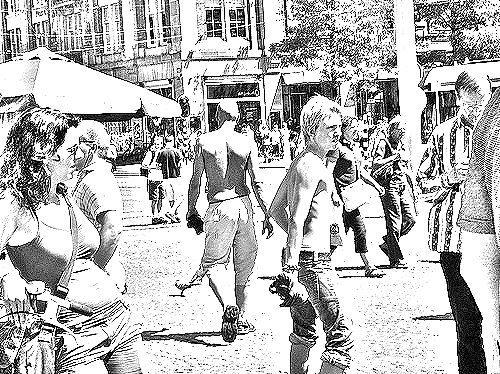
Portrait style: Sketch Portrait